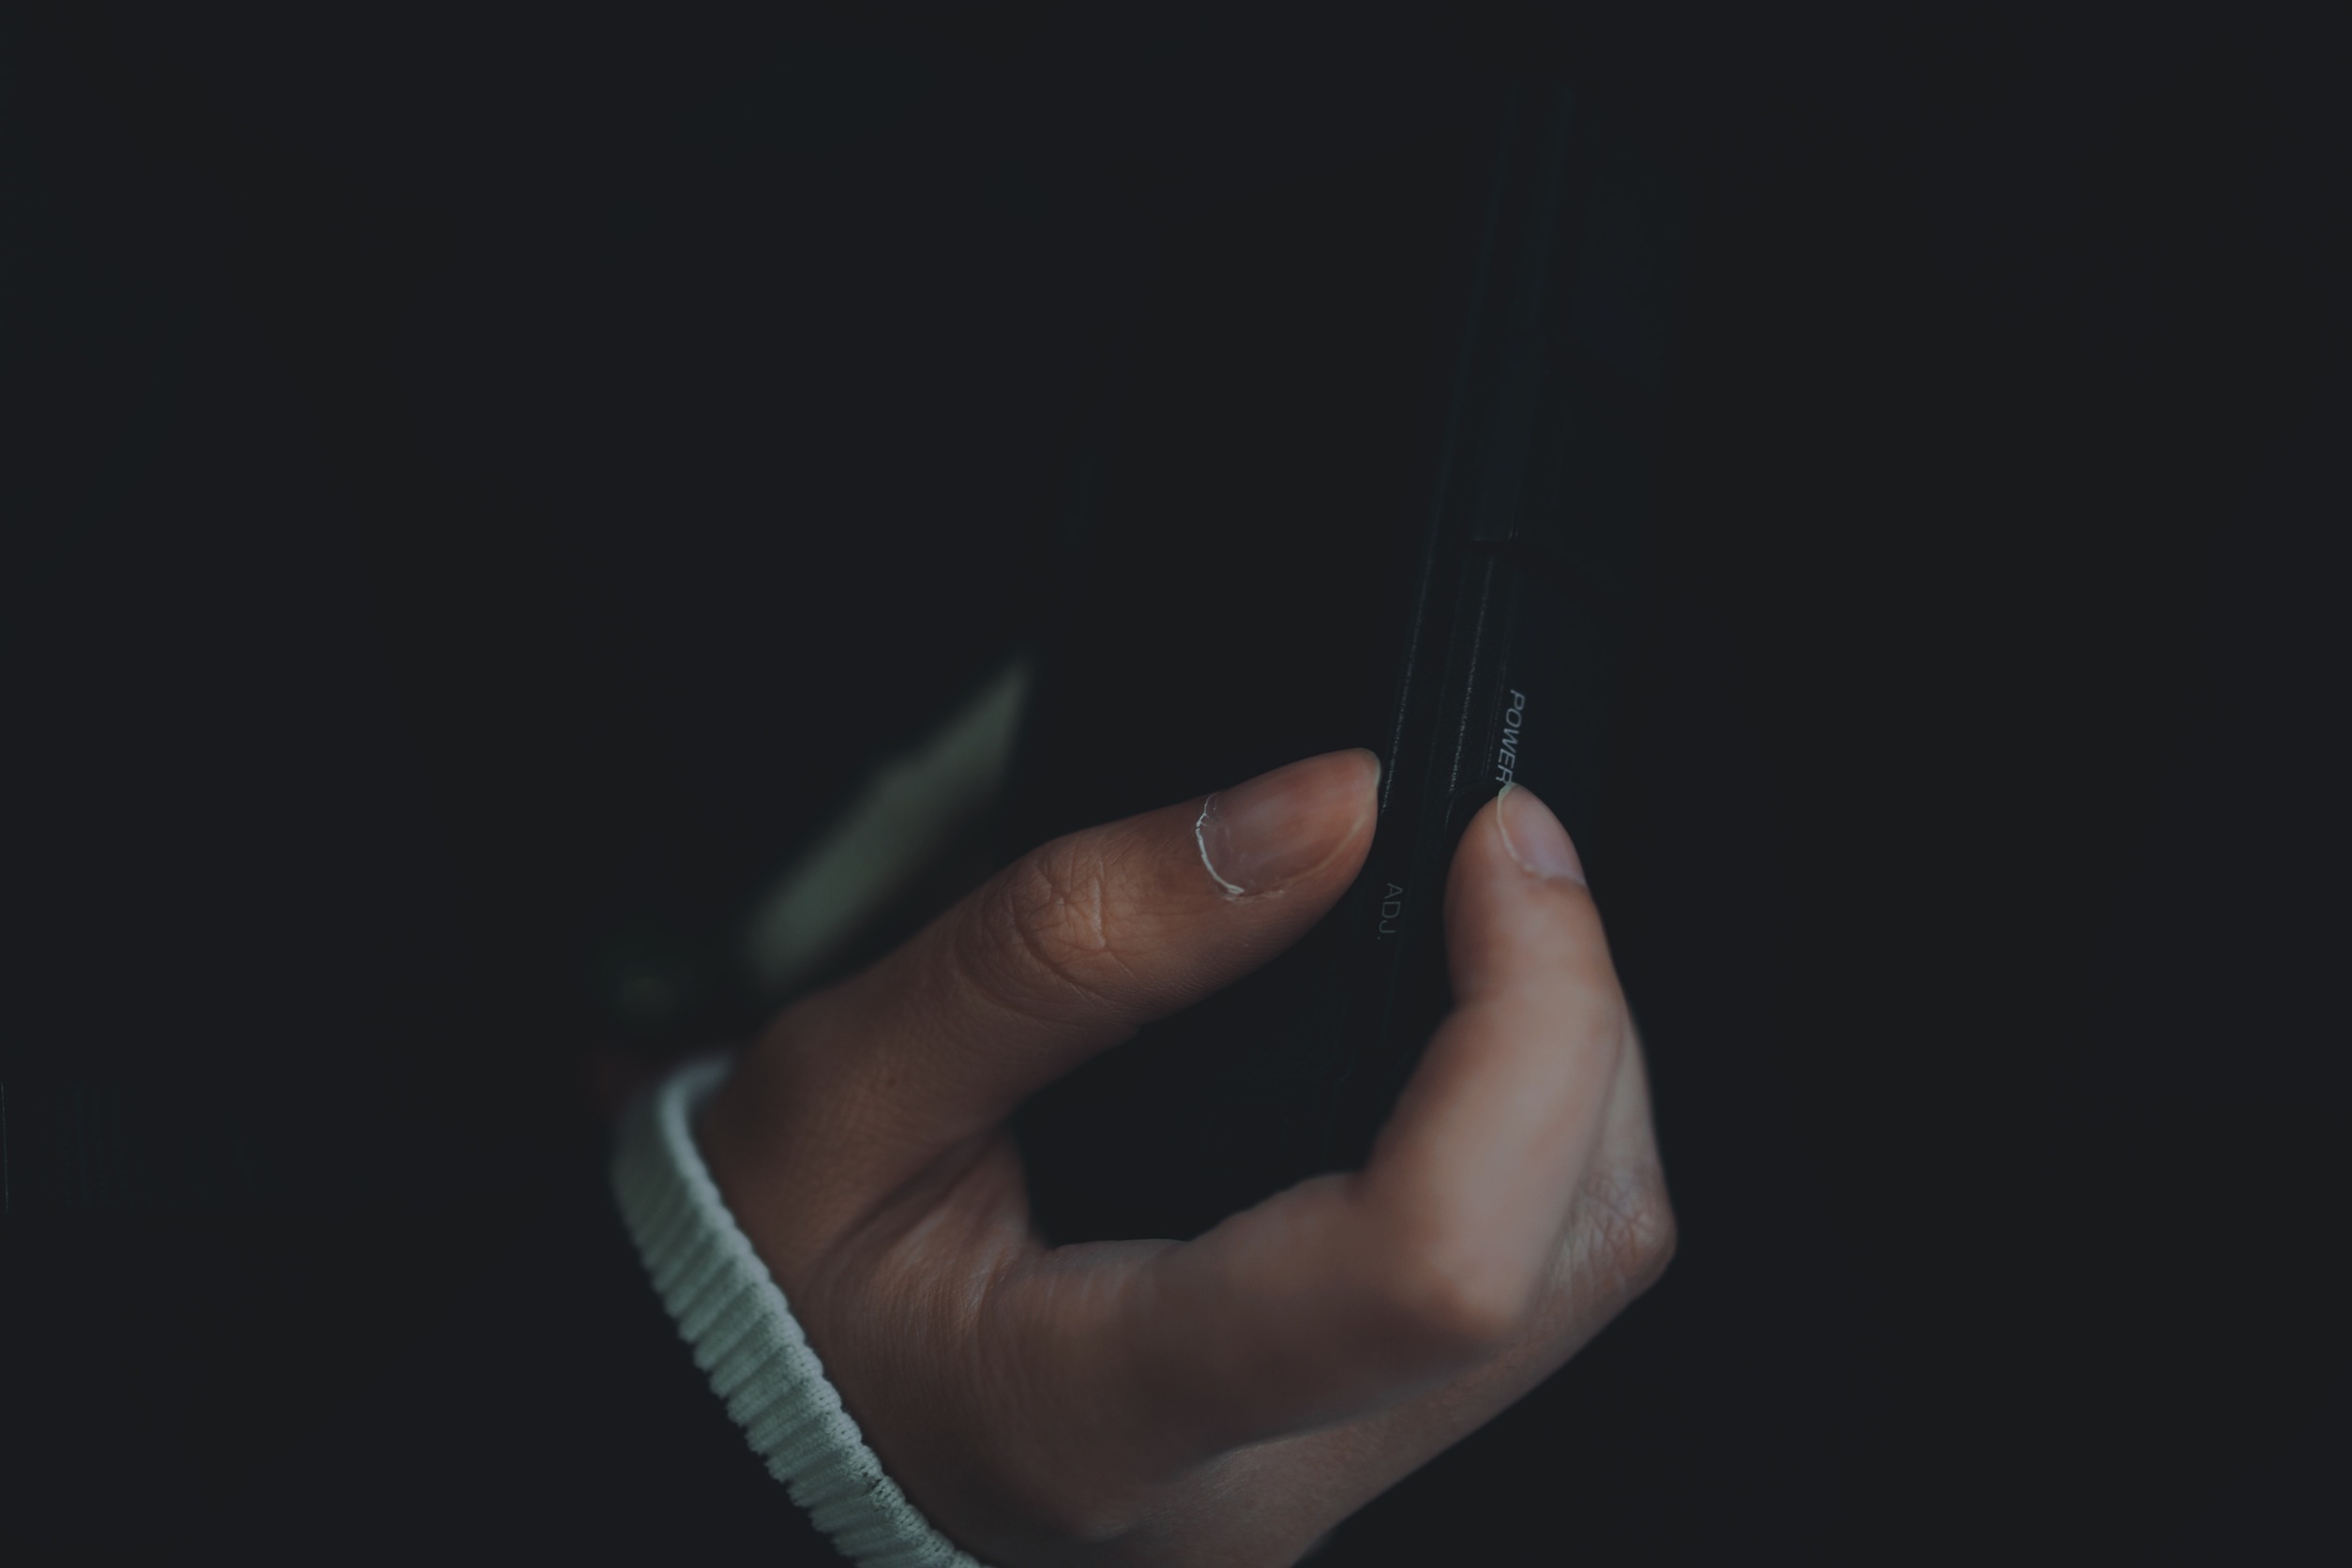
hand, light, finger, darkness, arm, power, hands, fingers, nails, sense